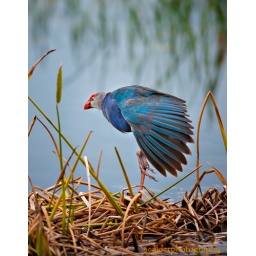
Purple swamp hen standing on one leg with one wing down in wetlands of Florida